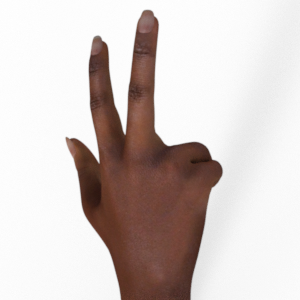
Label: scissors